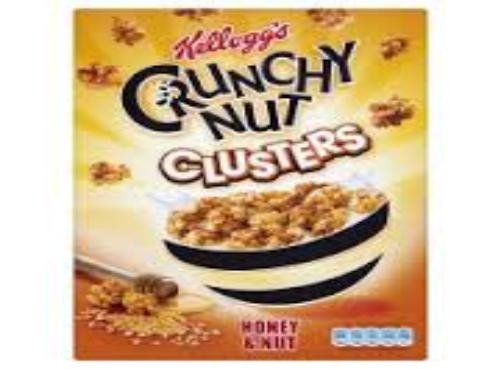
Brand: Honey Nut Corn Flakes
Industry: Food